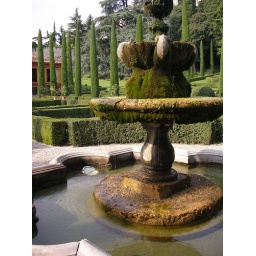
in the Giardino Giusti (Garden Giusti), Verona, Italy... home of the friendly turtle